Trichodiadema marlothii

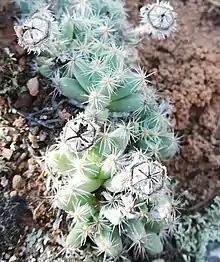
Leaves and fruit capsules of "Trichodiadema marlothii", growing near Ashton.

A small, semi-decumbent shrub, usually about 4 cm tall. The internodes are not visible on the stems.